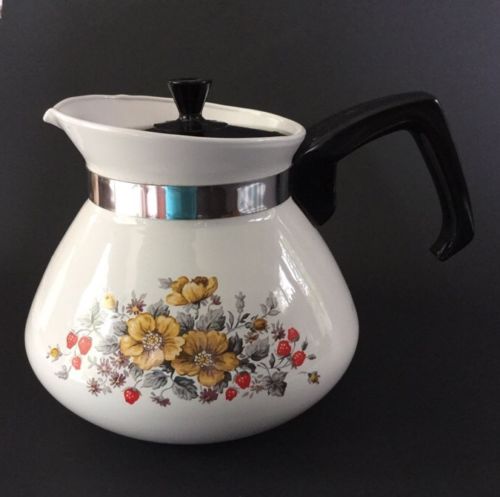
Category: kettle